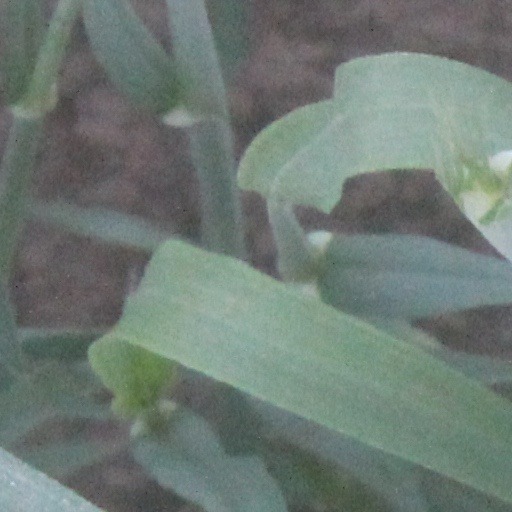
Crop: wheat